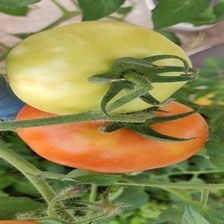
Label: tomato